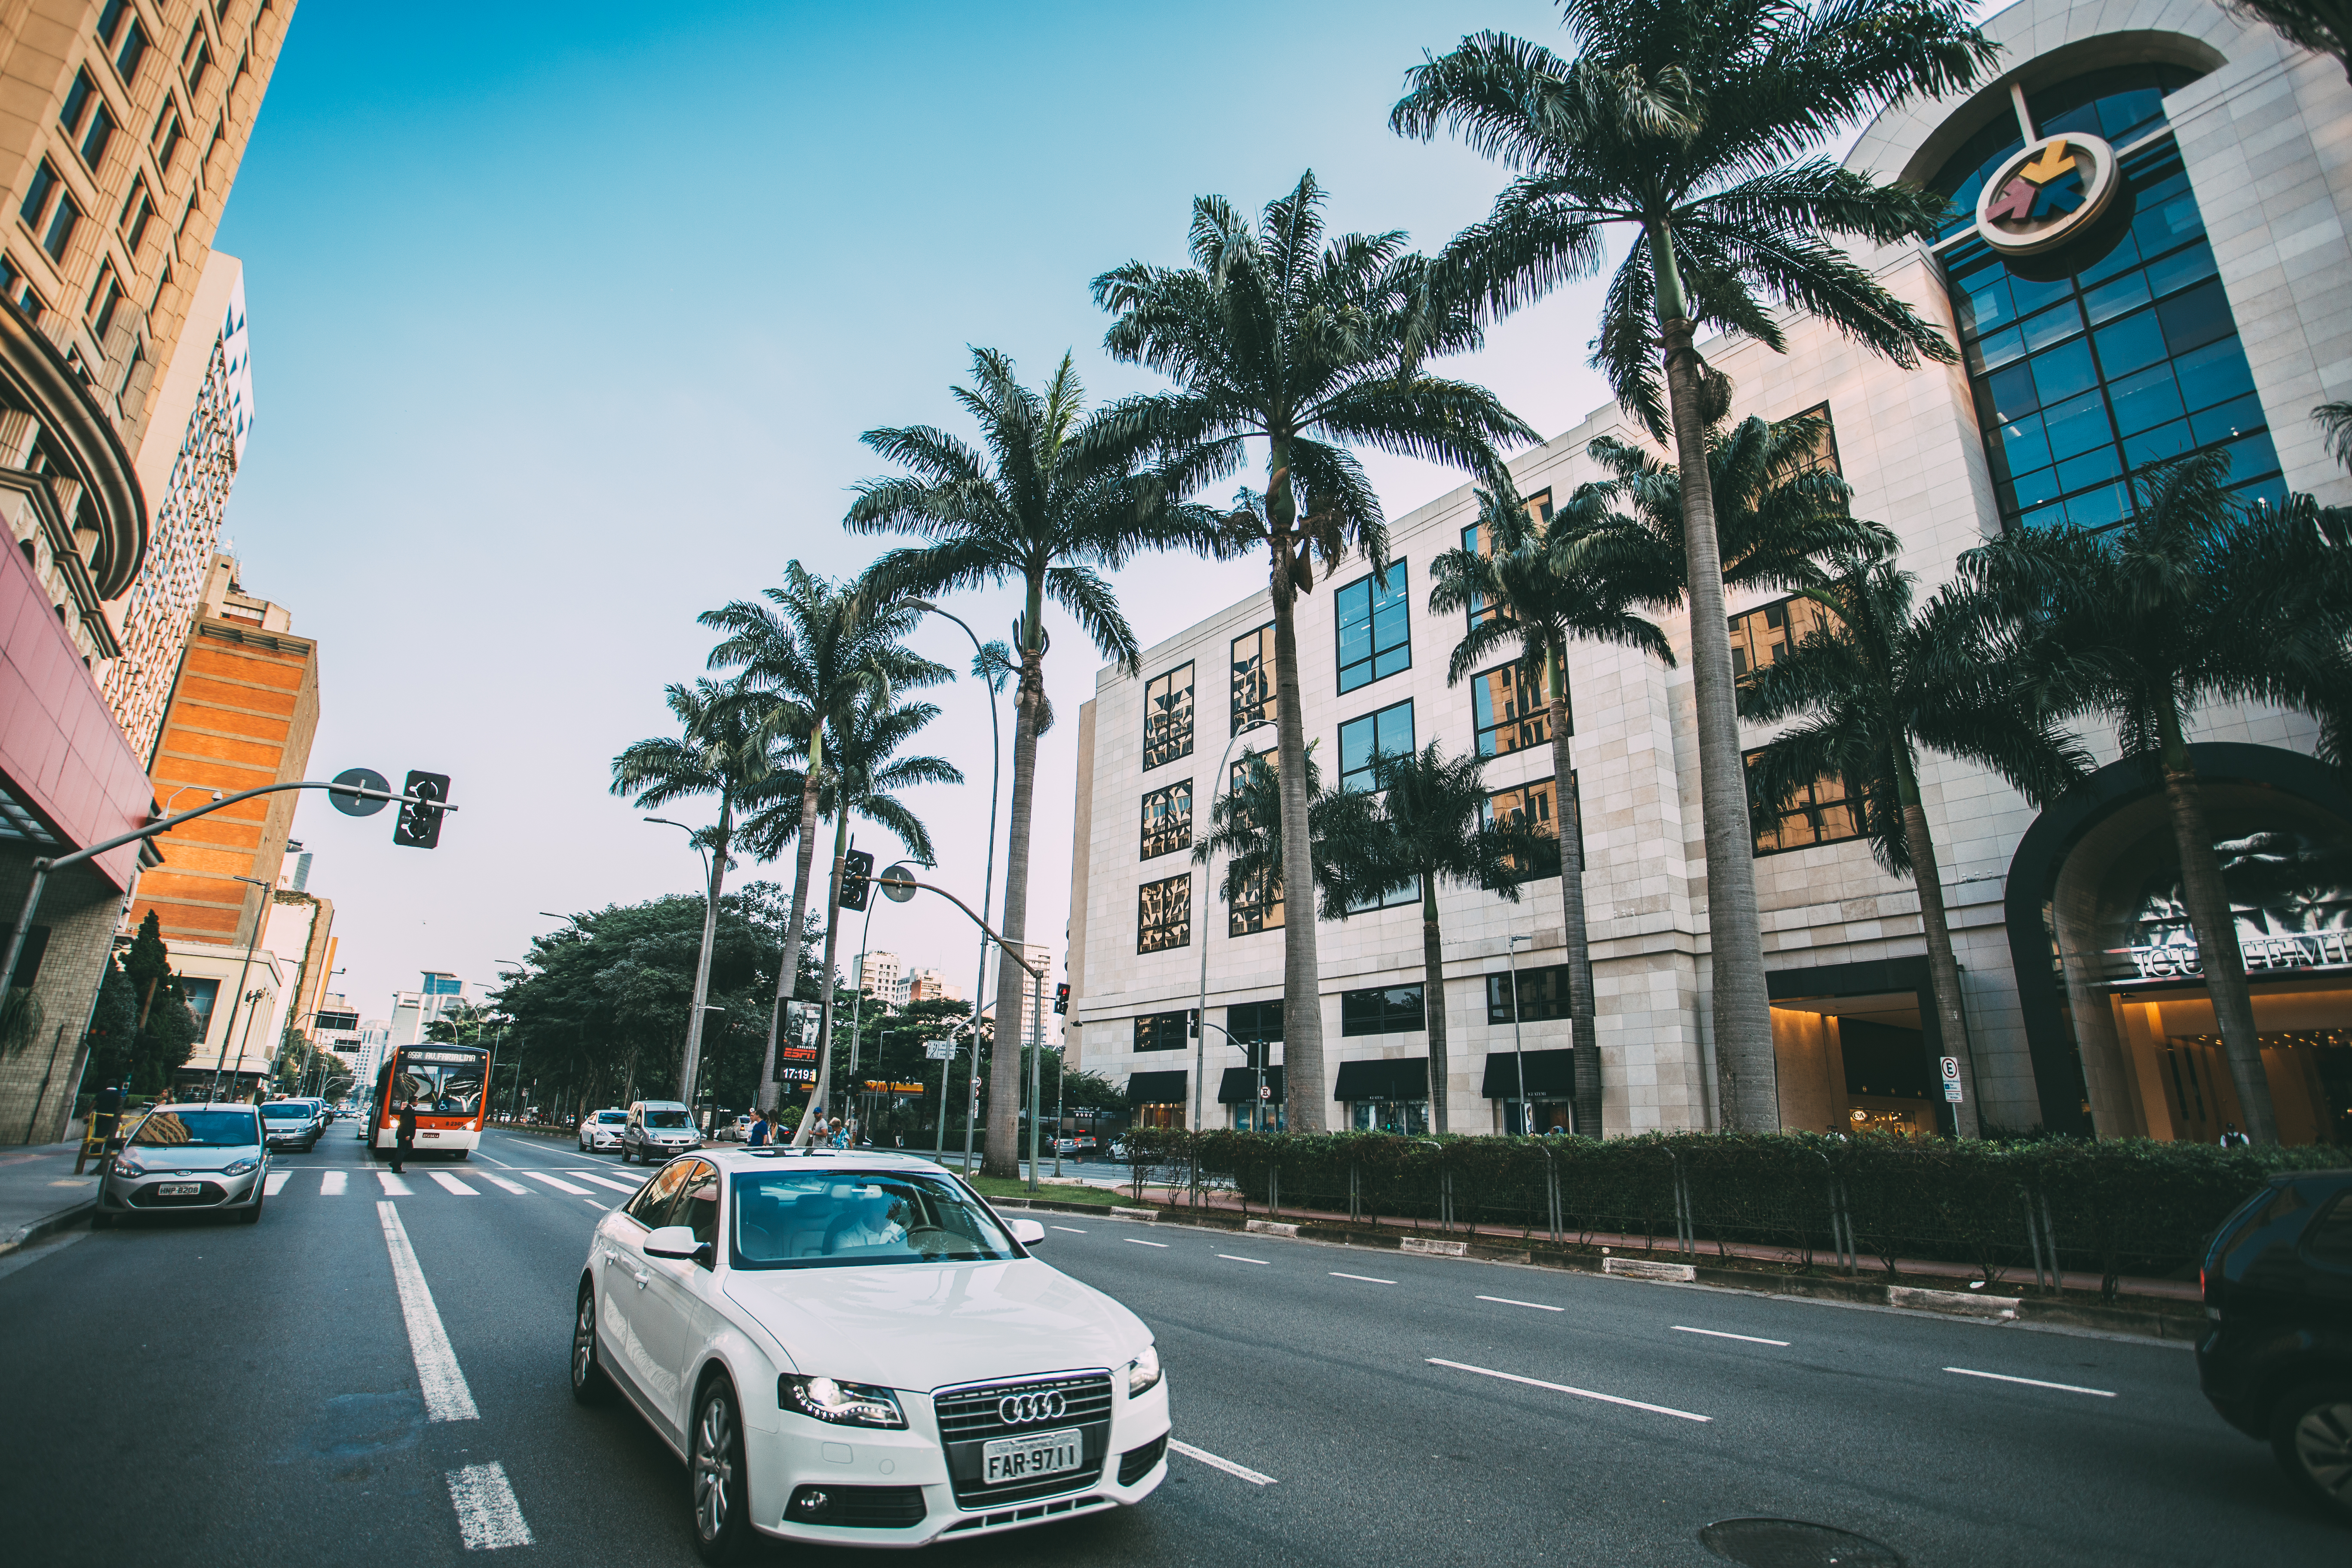
blur, architecture, road, traffic, street, automobile, town, city, urban, pavement, cityscape, downtown, vacation, travel, vehicle, tourism, modern, outdoors, avenue, buildings, hotel, daylight, infrastructure, cars, audi, palm trees, vehicles, neighbourhood, urban area, transportation system